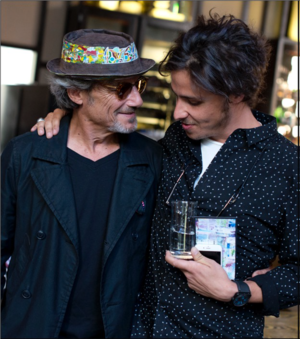
Jean-Dominique et Luca Orsa
Jean-Dominique Orsatelli, dit Orsa, né le 28 juin 1950 à Castiglione en Algérie, est un artiste contemporain, photographe et compositeur français. Il a collaboré quelques années avec Étienne Roda-Gil.